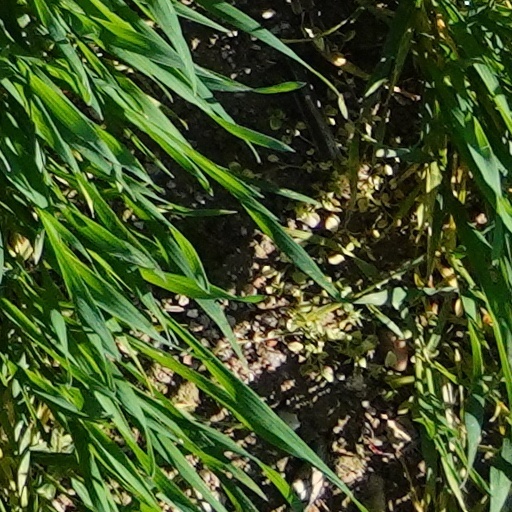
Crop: wheat